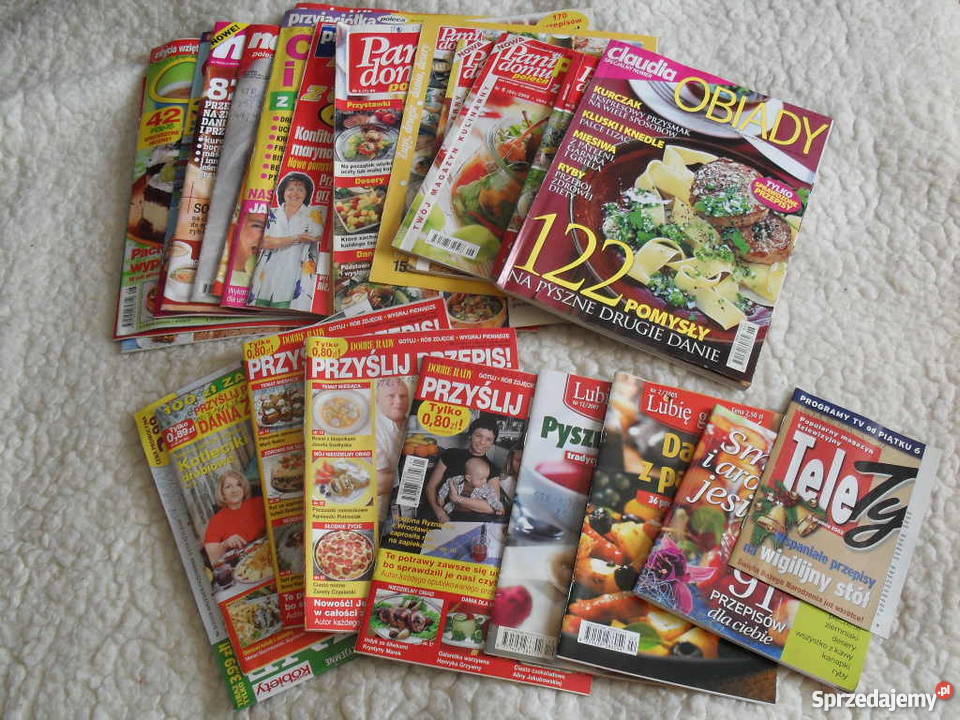
Waste category: paper